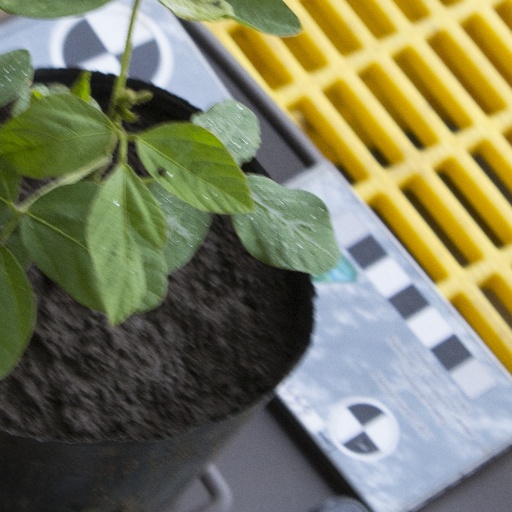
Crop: soybean